Les Clisby

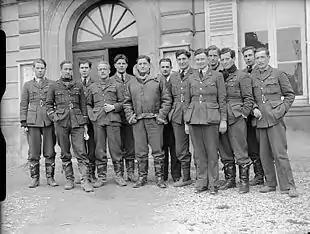
Thirteen men in dark military uniforms standing outside a building

Clisby destroyed two Dornier Do 17 bombers on 10 May, after which his aircraft was struck by friendly fire from a French anti-aircraft battery. He became an ace the following day, when he shot down three German fighters before the rudder of his Hurricane was damaged by enemy gunfire. Breaking off combat, he found a Heinkel He 111 bomber drifting in front of him and instinctively took a shot at it, forcing it to land in a paddock. Clisby himself landed nearby and, when they tried to escape, chased the German crewmen across the field, firing his revolver. Capturing one in a rugby tackle, he forced the others to surrender at gunpoint. He then proceeded to march them over to French authorities before rejoining his squadron, whose diarist recorded: "He wanted their autographs!" According to "Time" magazine, reporting on the exploit some weeks later, "Clisby's commanding officer remarked it was a bit uncommon for pilots to bring back prisoners".